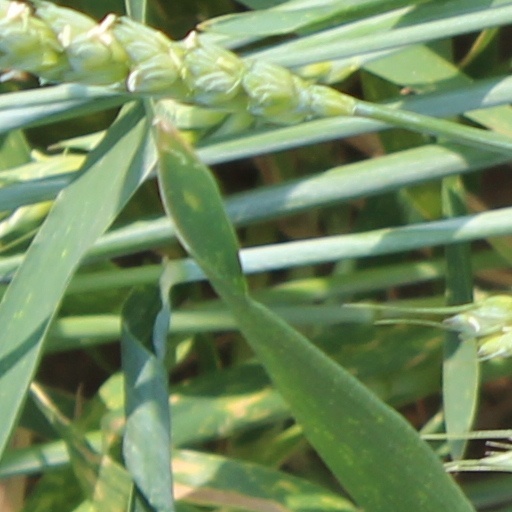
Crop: wheat